Nicasio Pajarito Gonzalez

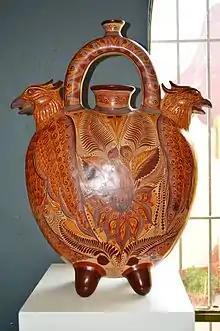
Canelo dispenser by the Pajarito family at the Museo Nacional de la Cerámica

Nicasio Pajarito Gonzalez (born October 13, 1935) is a Mexican potter from Tonalá, Jalisco known for his canelo ware.